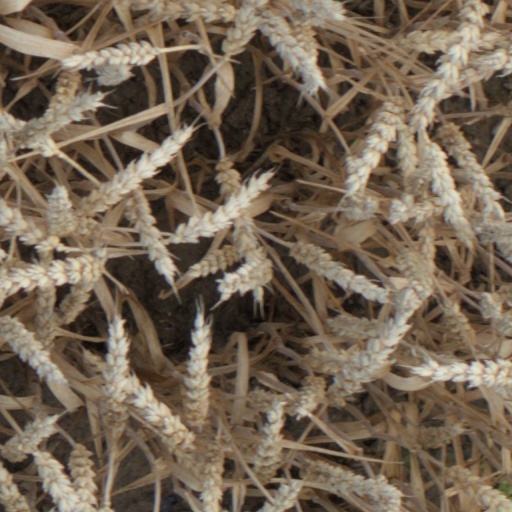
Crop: wheat